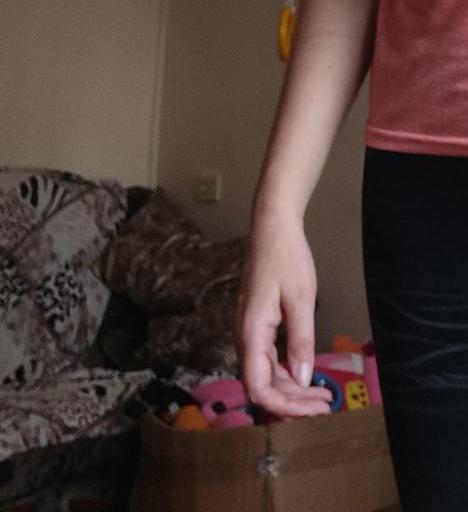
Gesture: no_gesture